Miriam Shor

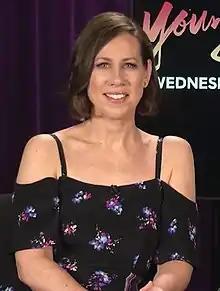
Shor interviewed on "Sidewalks Entertainment" about "Younger" in 2017

Miriam Ruth Shor (born July 25, 1971) is an American actress. She gained prominence for her performance in the Off-Broadway rock musical "Hedwig and the Angry Inch" (1998–2000) and in the 2001 film adaptation of the same name. She later starred in a number of short-lived television series, including "Swingtown" (2008) and "GCB" (2012).